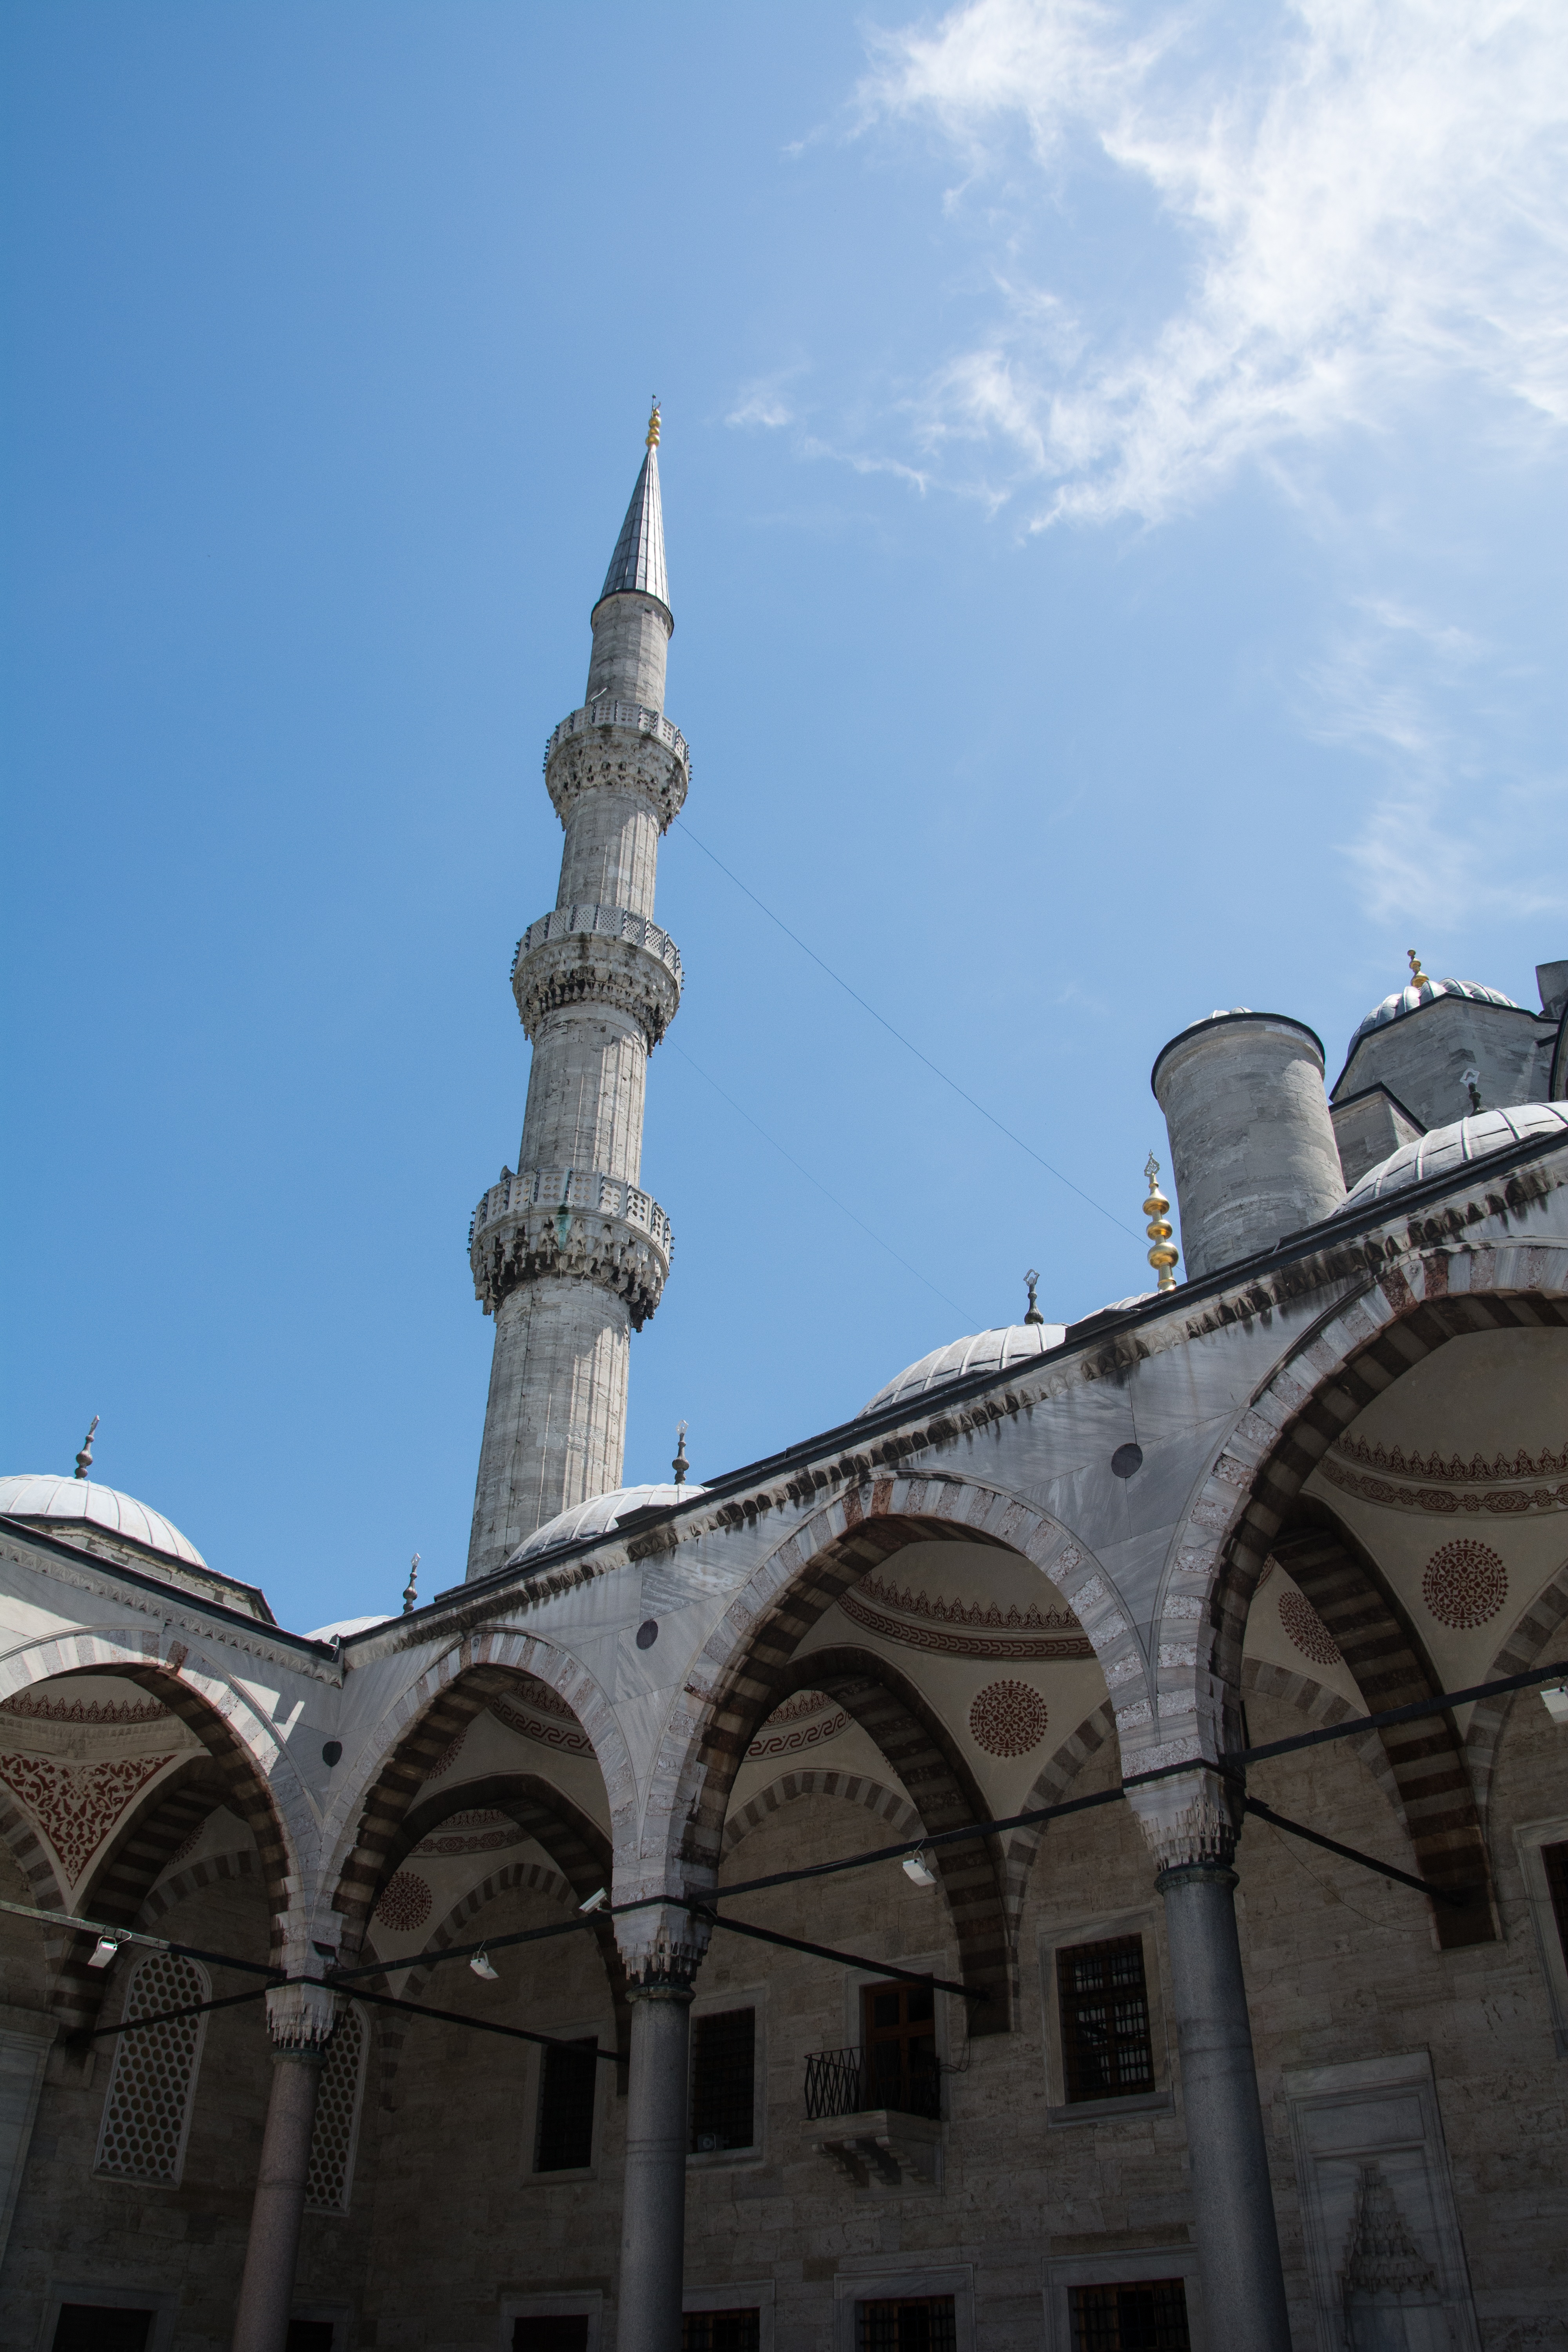
building, tower, religion, landmark, blue, church, cathedral, place of worship, places of interest, spire, steeple, turkey, istanbul, mosque, islam, minaret, imposing, blue mosque, sultan ahmet mosque